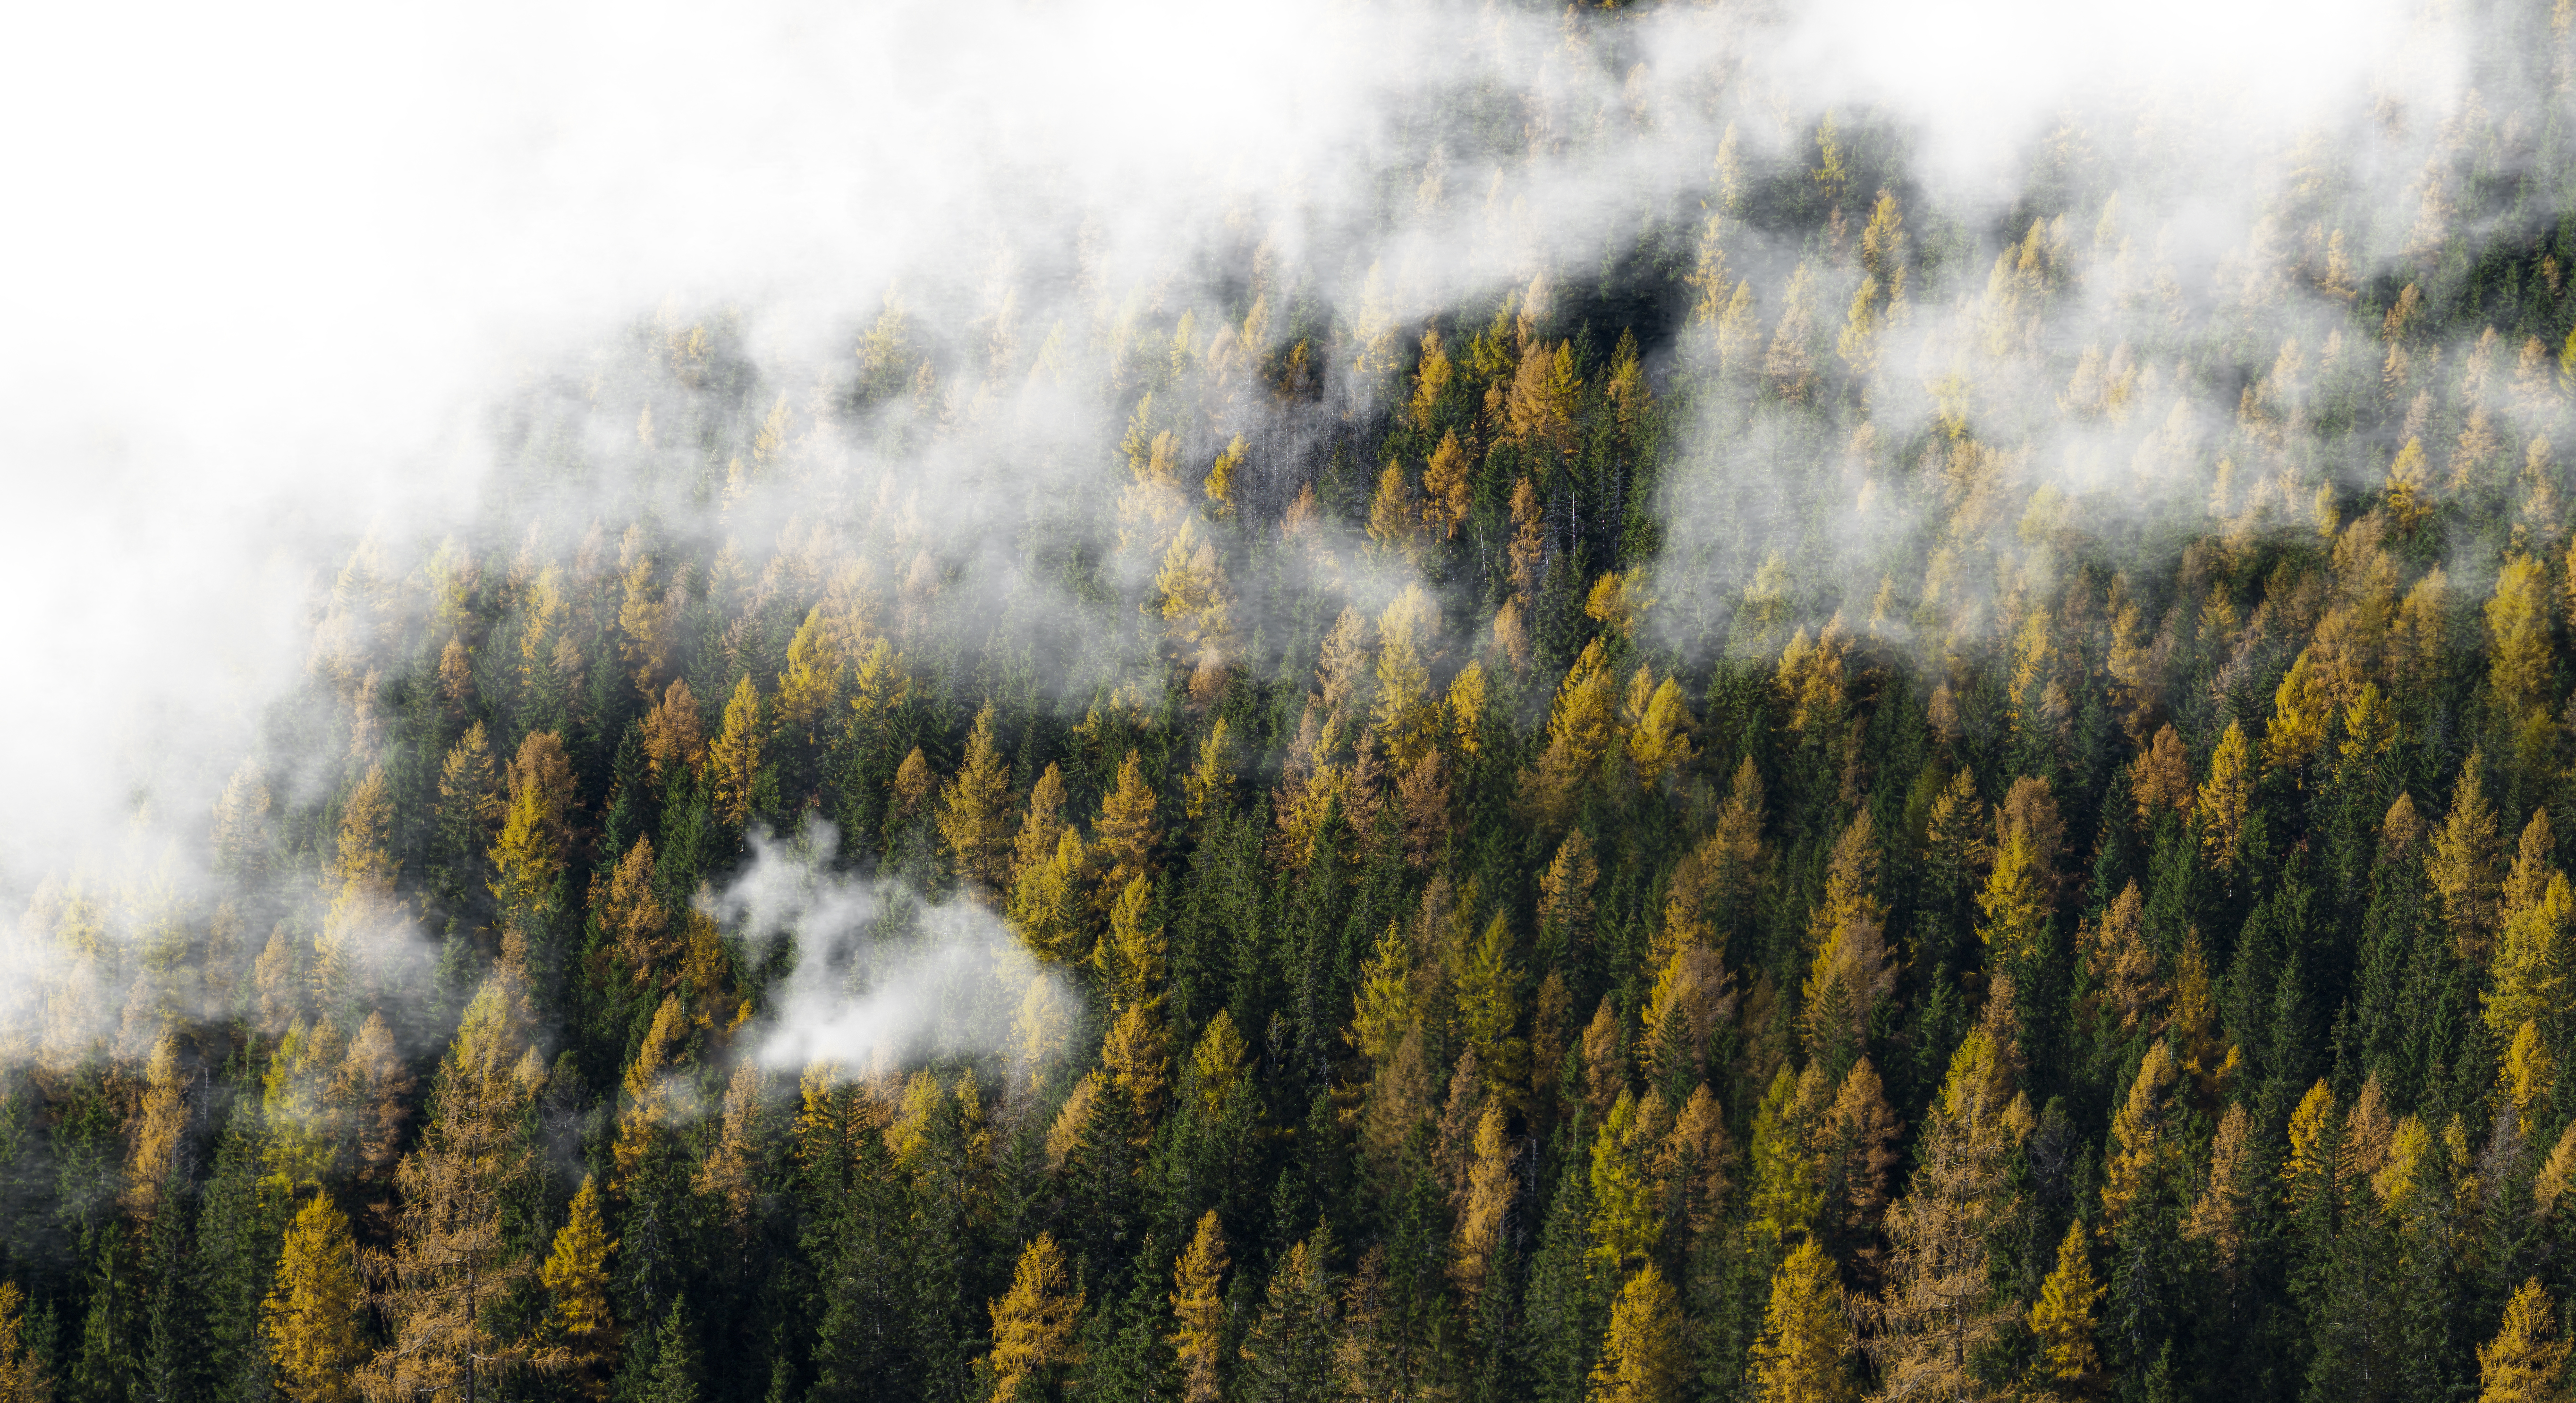
tree, nature, forest, grass, cloud, fog, mist, meadow, sunlight, morning, leaf, fall, foggy, reflection, autumn, season, trees, clouds, woodland, habitat, wildfire, natural environment, atmospheric phenomenon, woody plant